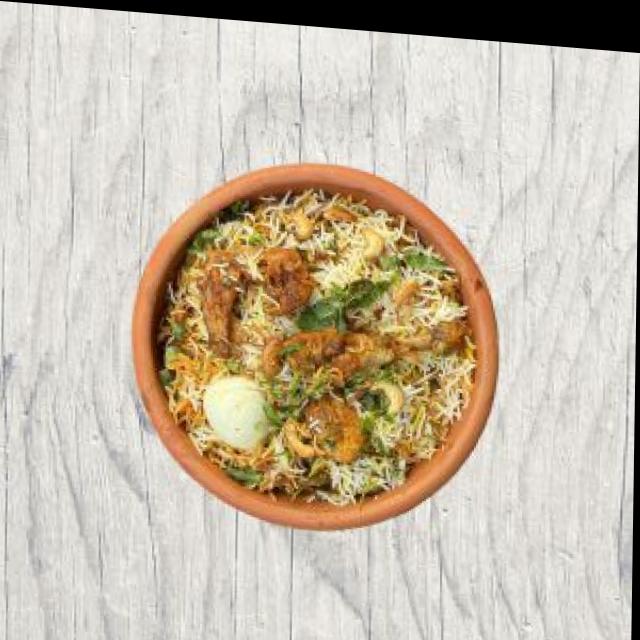
Dish: biryani